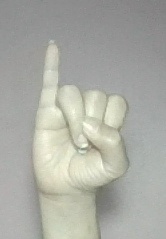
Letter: meem